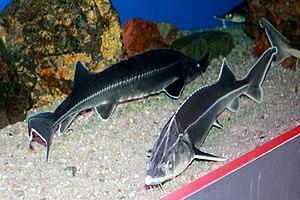
Acipenser ruthenus, appelé communément Sterlet ou encore Esturgeon du Danube, est une espèce d'esturgeon eurasien commun. C'est l'un des plus petits esturgeons, strictement d'eau douce. Cette espèce est commune en Europe centrale. Le Sterlet est pêché mais peut aussi être élevé pour son caviar, sa chair, sa gélatine, son cuir ou encore capturé pour l'aquariophilie.